Norfolk, Virginia

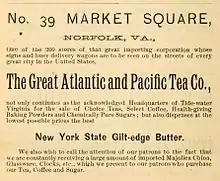
1888 advertisement for the Market Square A&P

Being low-lying and largely surrounded by water, Norfolk is particularly vulnerable to rising sea levels caused by climate change. In addition, the land on which it is built is slowly subsiding. Some areas already flood regularly at high tide, and the city commissioned a study in 2012 to investigate how to address the issue in the future: it reported the cost of dealing with a sea-level rise of one foot would be around $1,000,000,000. Since then, scientists at the Virginia Institute of Marine Science in 2013 have estimated that if current trends hold, the sea in Norfolk will rise by 5 and 1/2 feet or more by the end of this century.